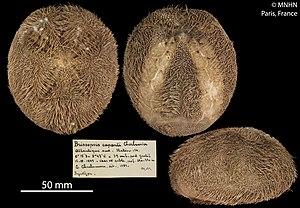
Brissopsis capartiSpécimen MNHN-IE-2013-10596Collection
Les Brissopsis constituent un genre d'oursins irréguliers de l'ordre des Spatangoida et de la famille des Brissidae.
Les Brissidae constituent une famille d'oursins irréguliers de l'ordre des Spatangoida.